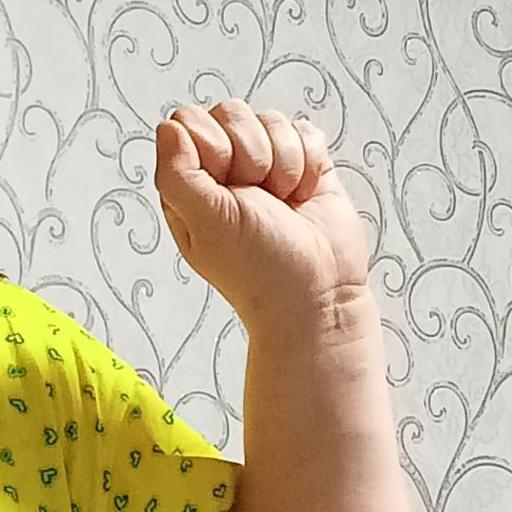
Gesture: fist